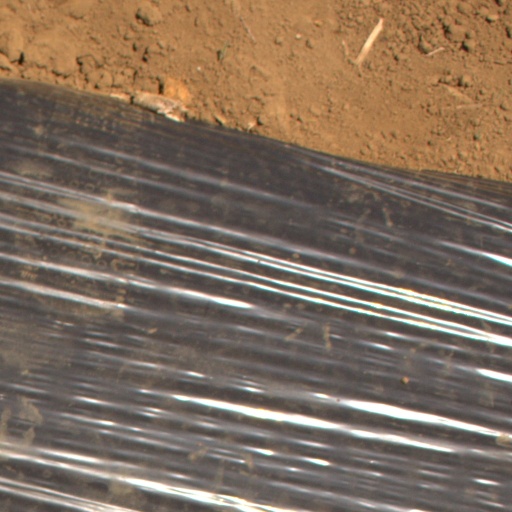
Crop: Jerusalem artichoke